Claude-François Achard

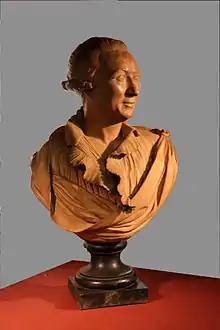
Bust designed by Barthélémy-François Chardigny

Claude-François Achard (1751–1809) was a French physician and author. He was the founder of the first public library in Marseille. He was the author of several books, including the first French-Provençal dictionary.